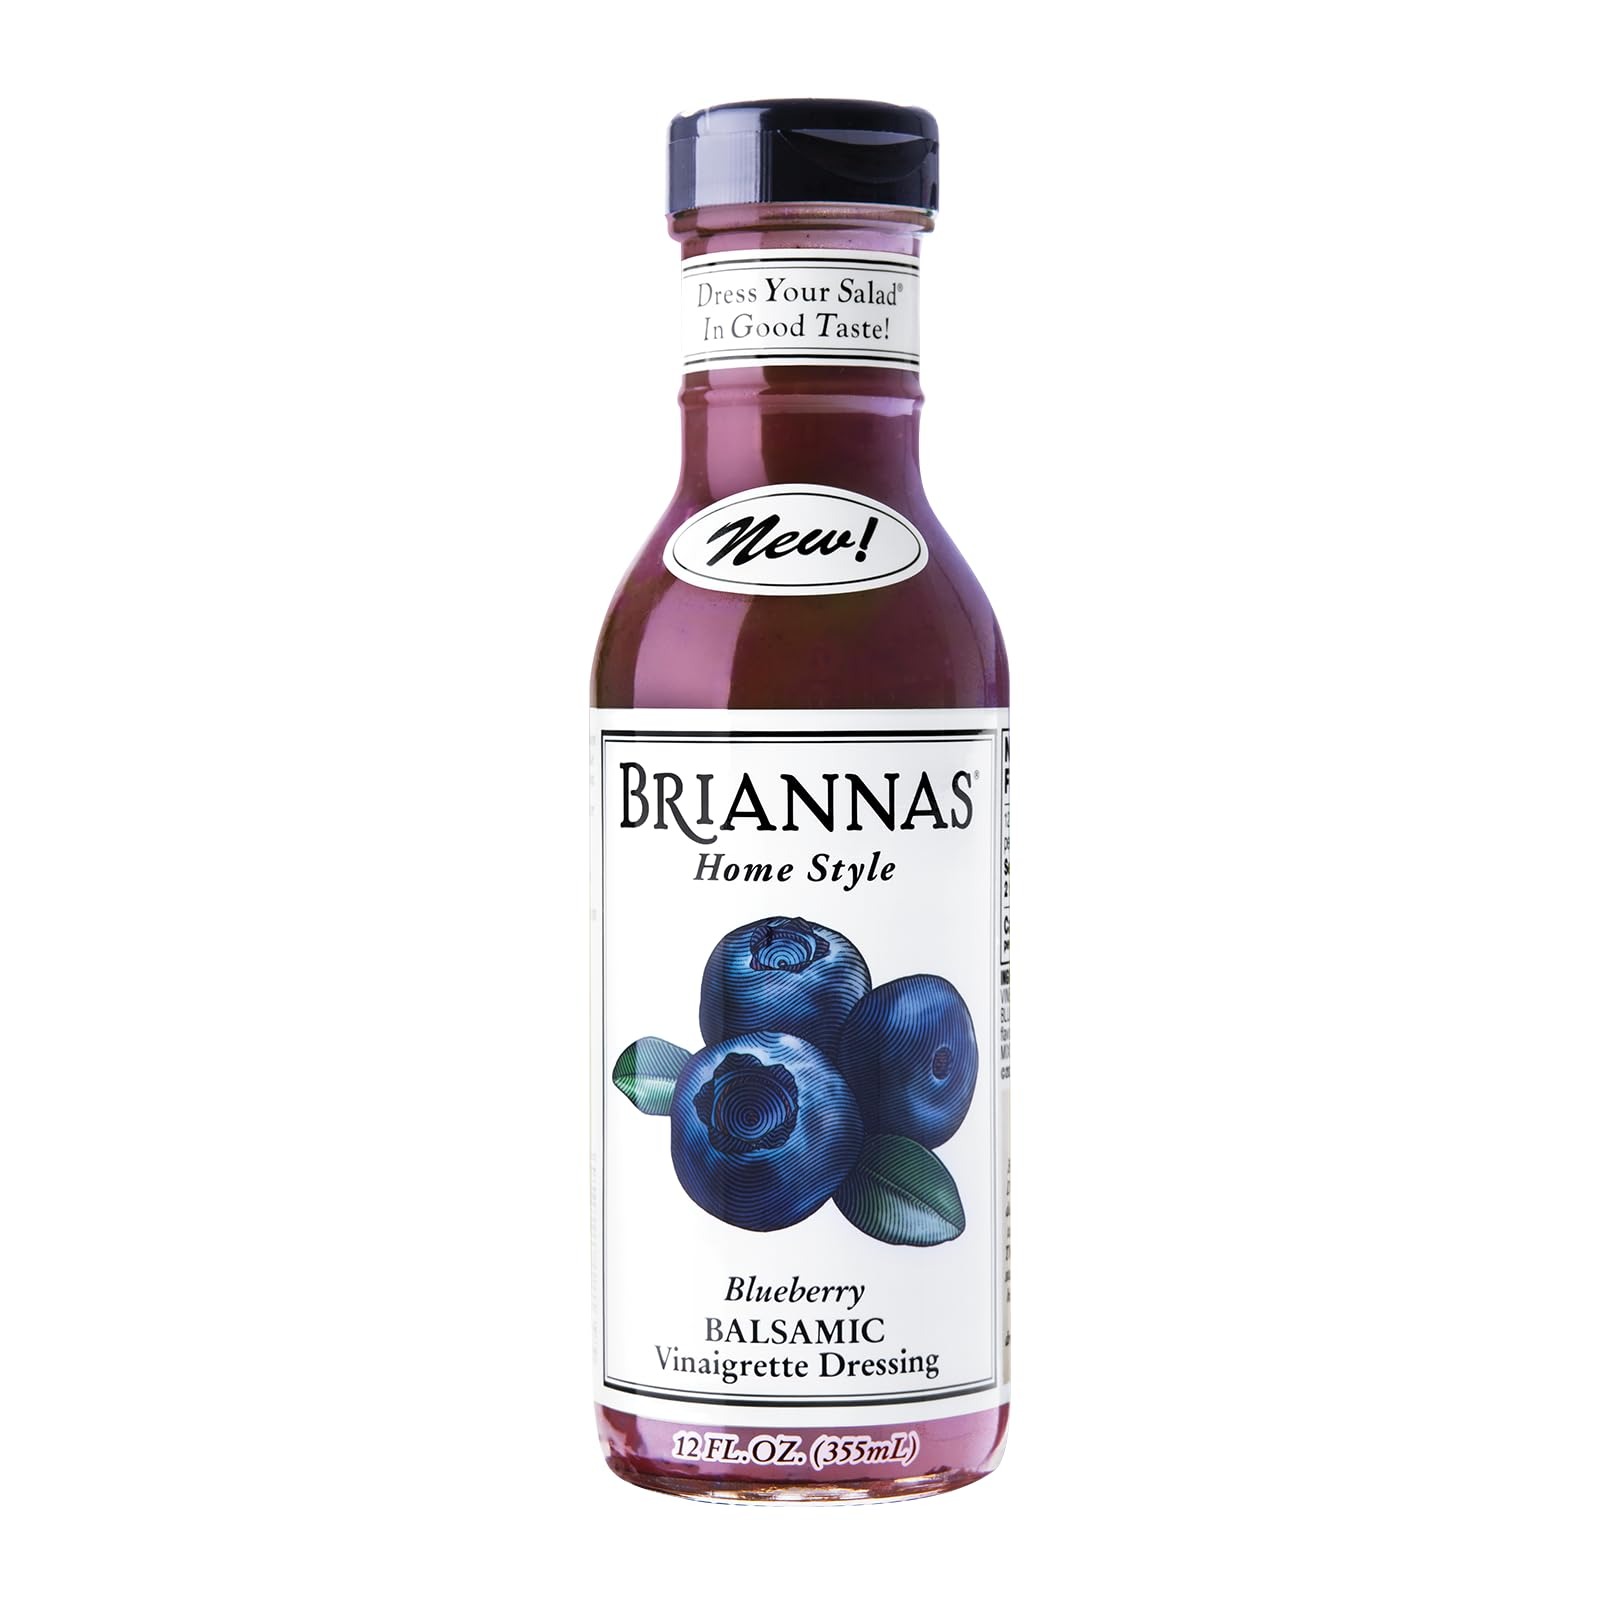
Item Name: Briannas Blueberry Balsamic Vinaigrette Dressing, 12 FZ
Bullet Point 1: Briannas Drssng Blsmc Vingrt Blbry, 12 OZ.
Bullet Point 2: Ingredients Water, Canola Oil, Blueberry Juice Concentrate, Balsamic Vinegar, Red Wine Vinegar, Honey, Orange Juice Concentrate, Dried Blueberry Flakes
Bullet Point 3: (Blueberry, Maltodextrin, Corn Starch, Cane Sugar, Blueberry Flavor), Blueberry Flavor, Salt,
Bullet Point 4: Spices, Dried Blueberries, Xanthan Gum, Mixed Tocopherols (Antioxidant Vitamin E).
Bullet Point 5: Pack of 1.
Product Description: Meals
Value: 12.0
Unit: Fl Oz

Price: 7.99